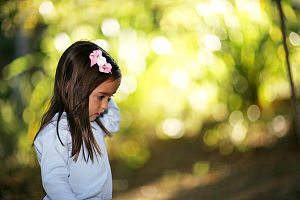
Skarphedsdybde / Stilmæssige anvendelser
Billede med tilsigtet begrænset skarphedsdybde. På den måde isoleres hovedmotivet fra baggrunden
Skarphedsdybde er et begreb, som bruges inden for fotografi til at angive, over hvor stort et afstandsspænd et motiv vil blive gengivet acceptabelt skarpt. Det kaldes ofte også dybdeskarphed, men det er teknisk set ikke den korrekte term.